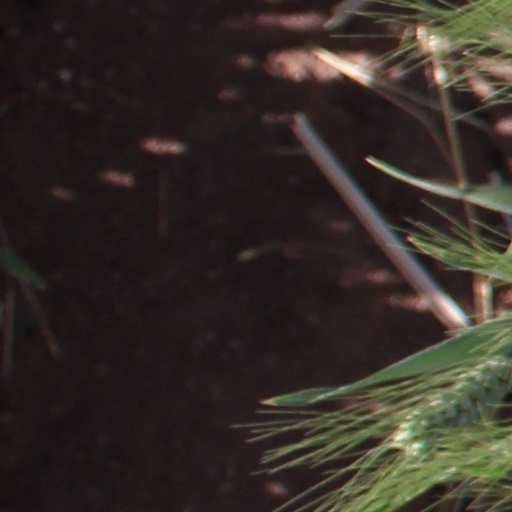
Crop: wheat